French–Habsburg rivalry

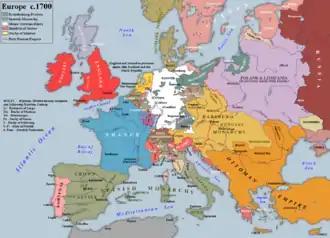
Map of European borders as they stood after the Treaty of Ryswick and just prior to Louis XIV's last great war, the War of the Spanish Succession.

Even though the realm of Charles V was divided between the German and the Spanish branches of his dynasty in 1556, most of the territories of the Burgundian Inheritance, including the Netherlands, stayed with the Spanish crown, whereas the German regions remained with the Austrian branch of the dynasty within the Holy Roman Empire. France regarded the encirclement by the Habsburg powers as a permanent threat, and intervened in several years, to prevent Austro-Spanish domination in Europe. For example, in 1609, the death of John William, Duke of Jülich-Cleves-Berg, led a succession dispute. When Archduke Leopold V was sent by Emperor Rudolf II to occupy Jülich in the name of the Emperor, French king Henry IV intervened to prevent the Habsburgs from gaining more influence by supporting the Protestant Union. France also supported the protestant Dutch Republic in their independence struggle against Habsburg Spain.